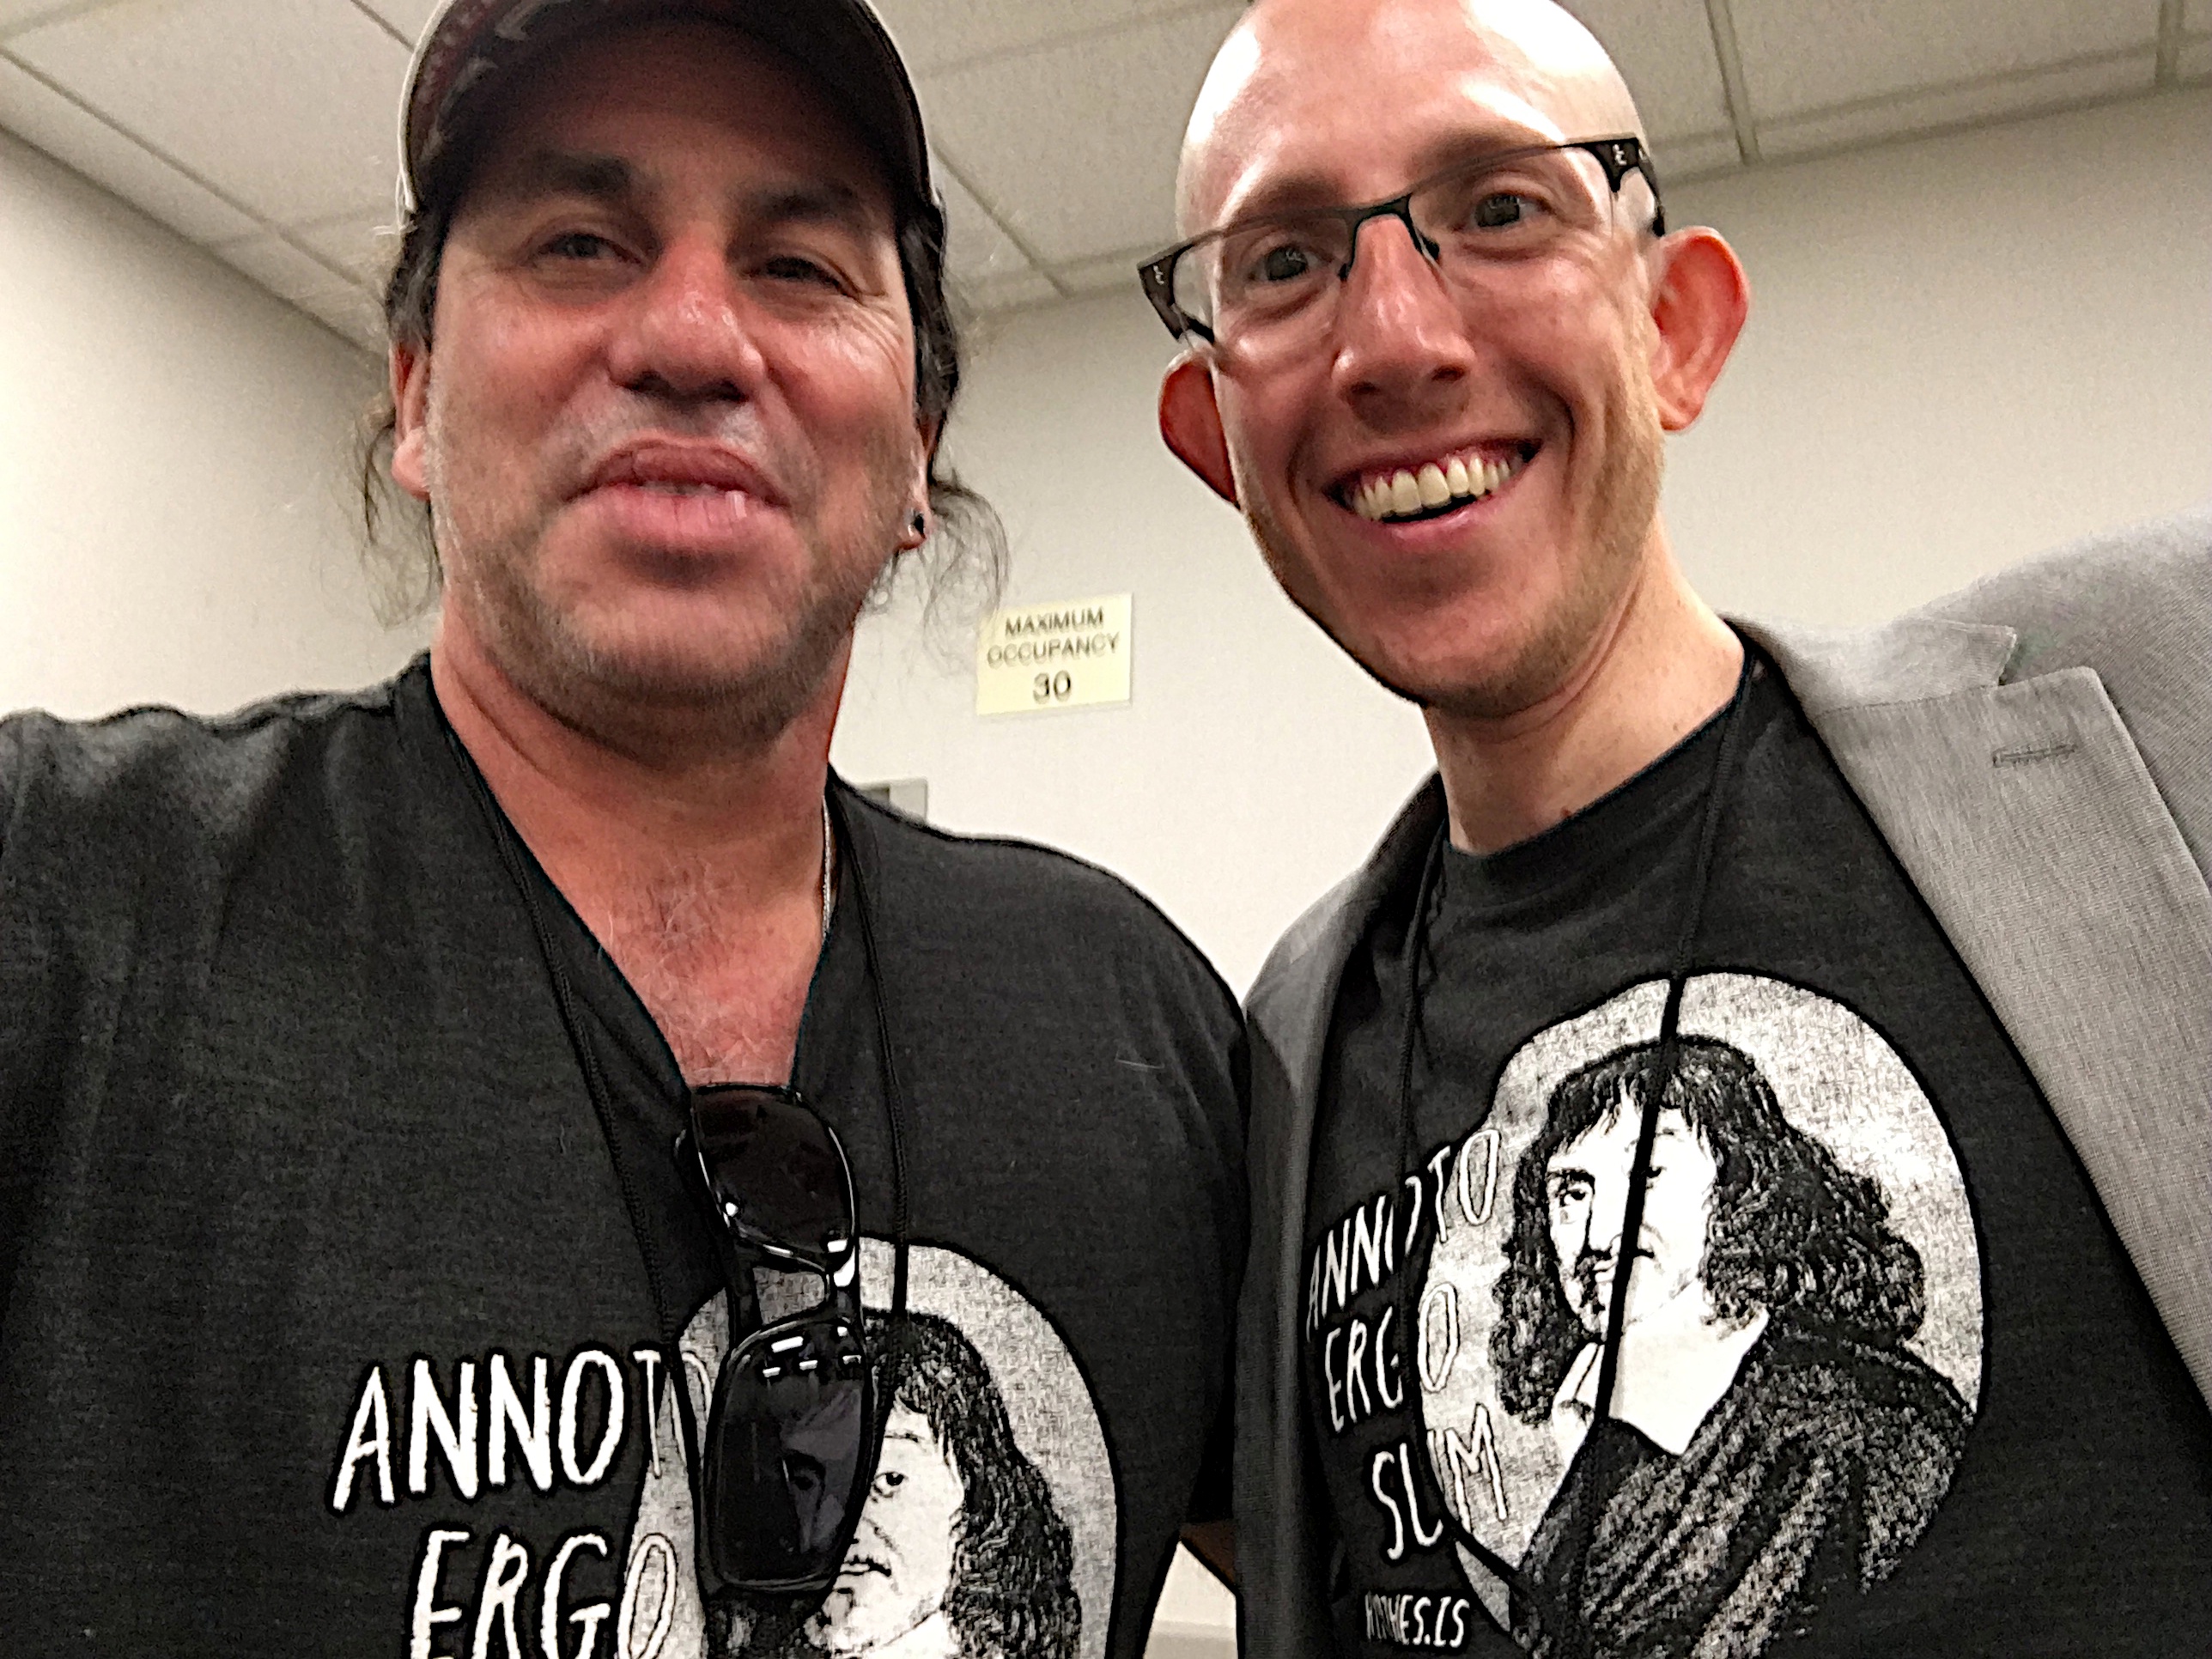
man, person, people, 2016dml, facial hair